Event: Nepal Earthquake
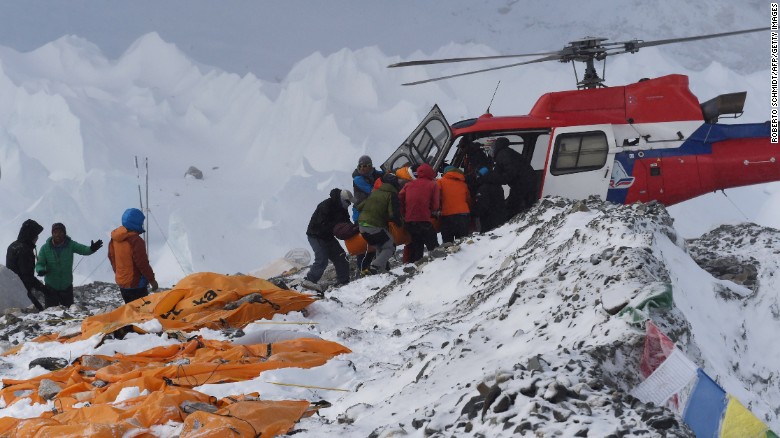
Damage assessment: no_damage